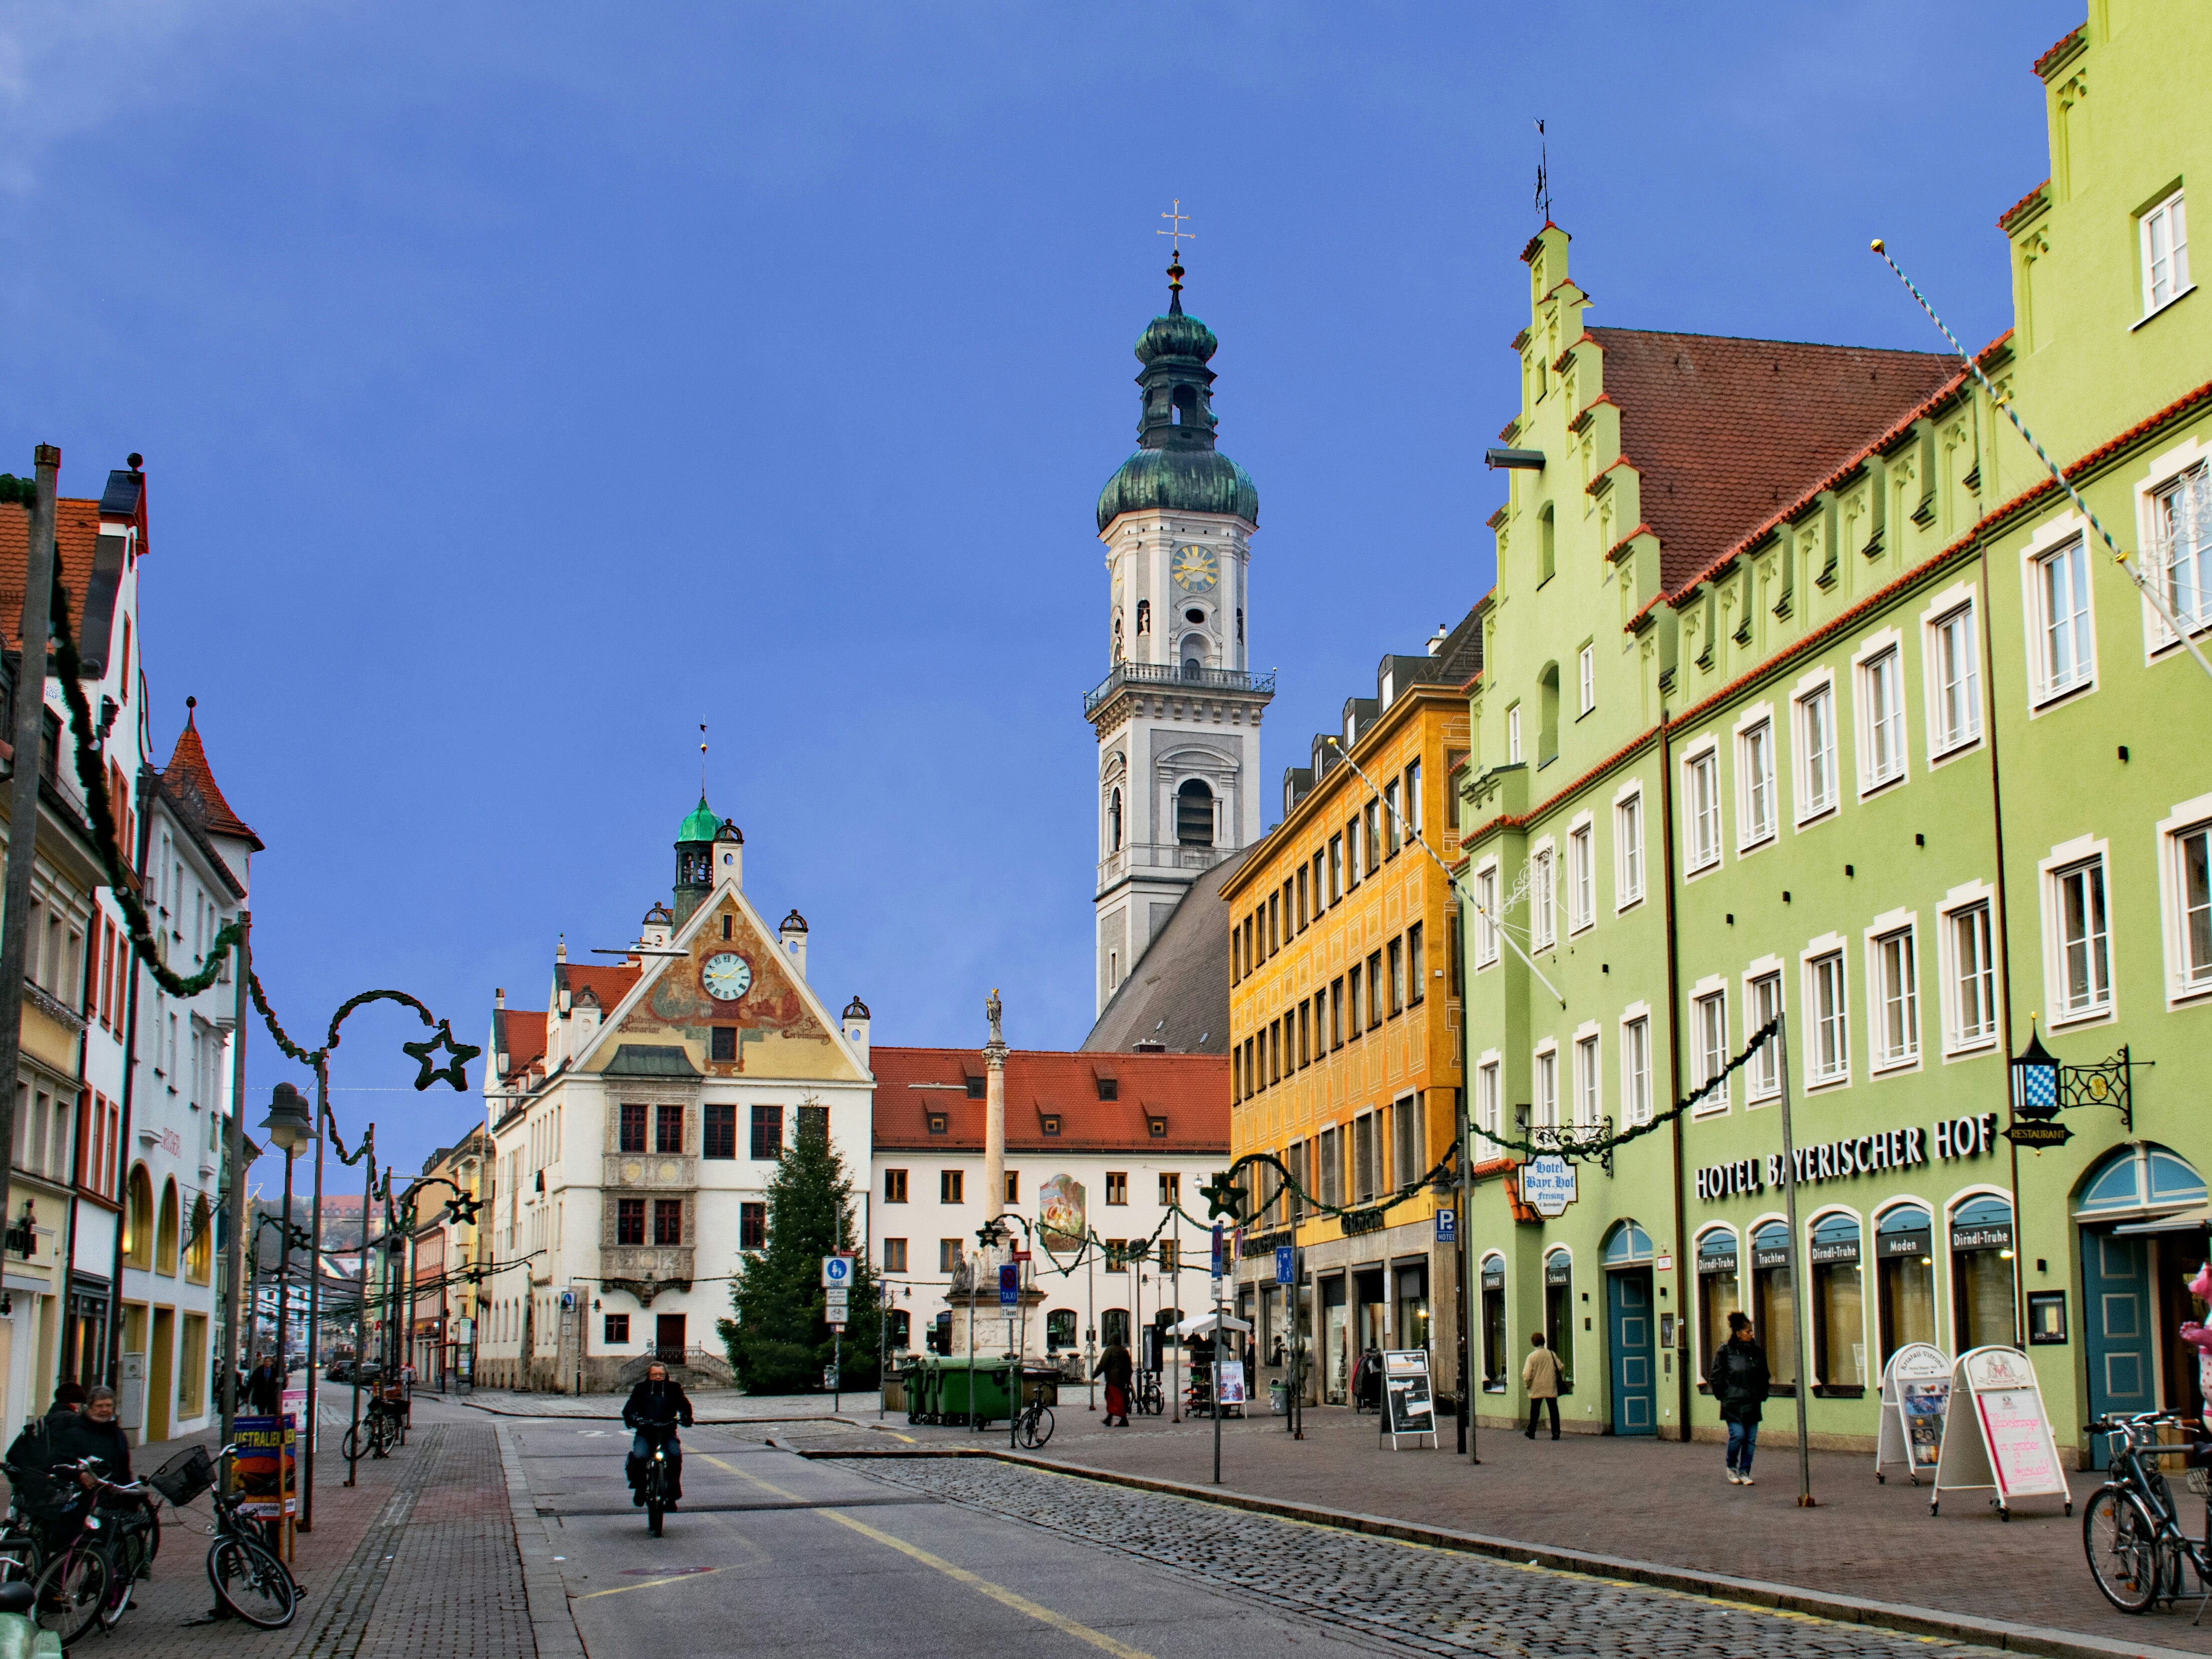
road, street, town, city, cityscape, downtown, plaza, landmark, facade, church, tourism, places of interest, old town, infrastructure, germany, town square, bavaria, neighbourhood, urban area, residential area, freising, human settlement